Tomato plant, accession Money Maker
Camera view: horizontal (90 deg, fisheye); turntable rotation: 150 degrees
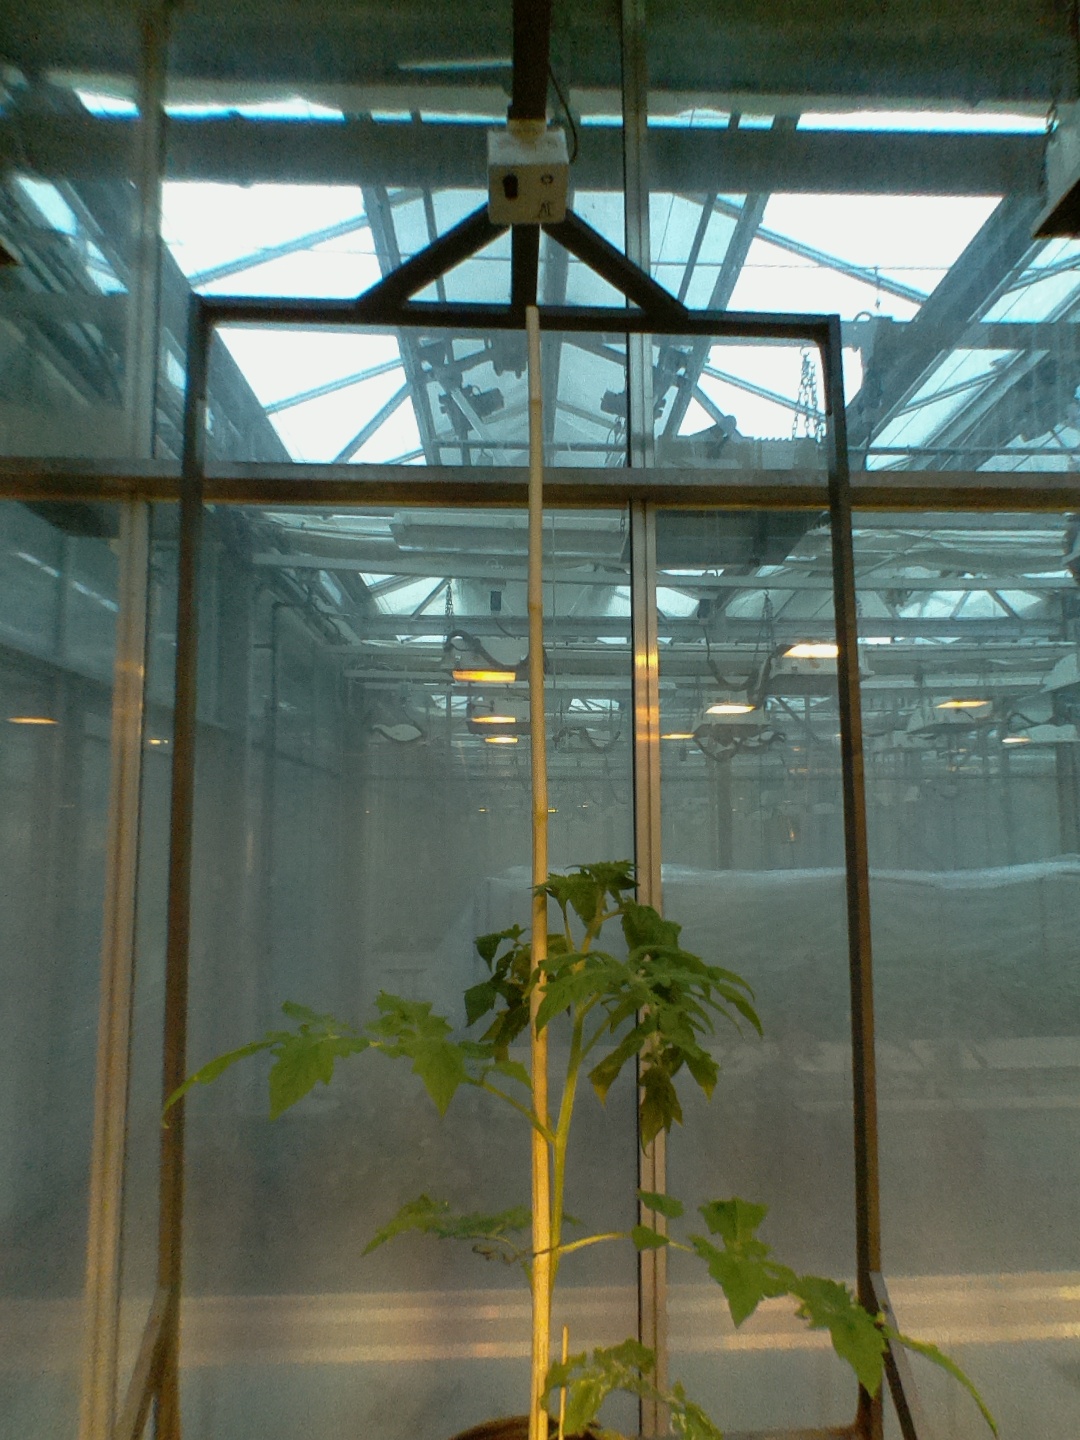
BBCH growth stage 54: 4 inflorescences visible